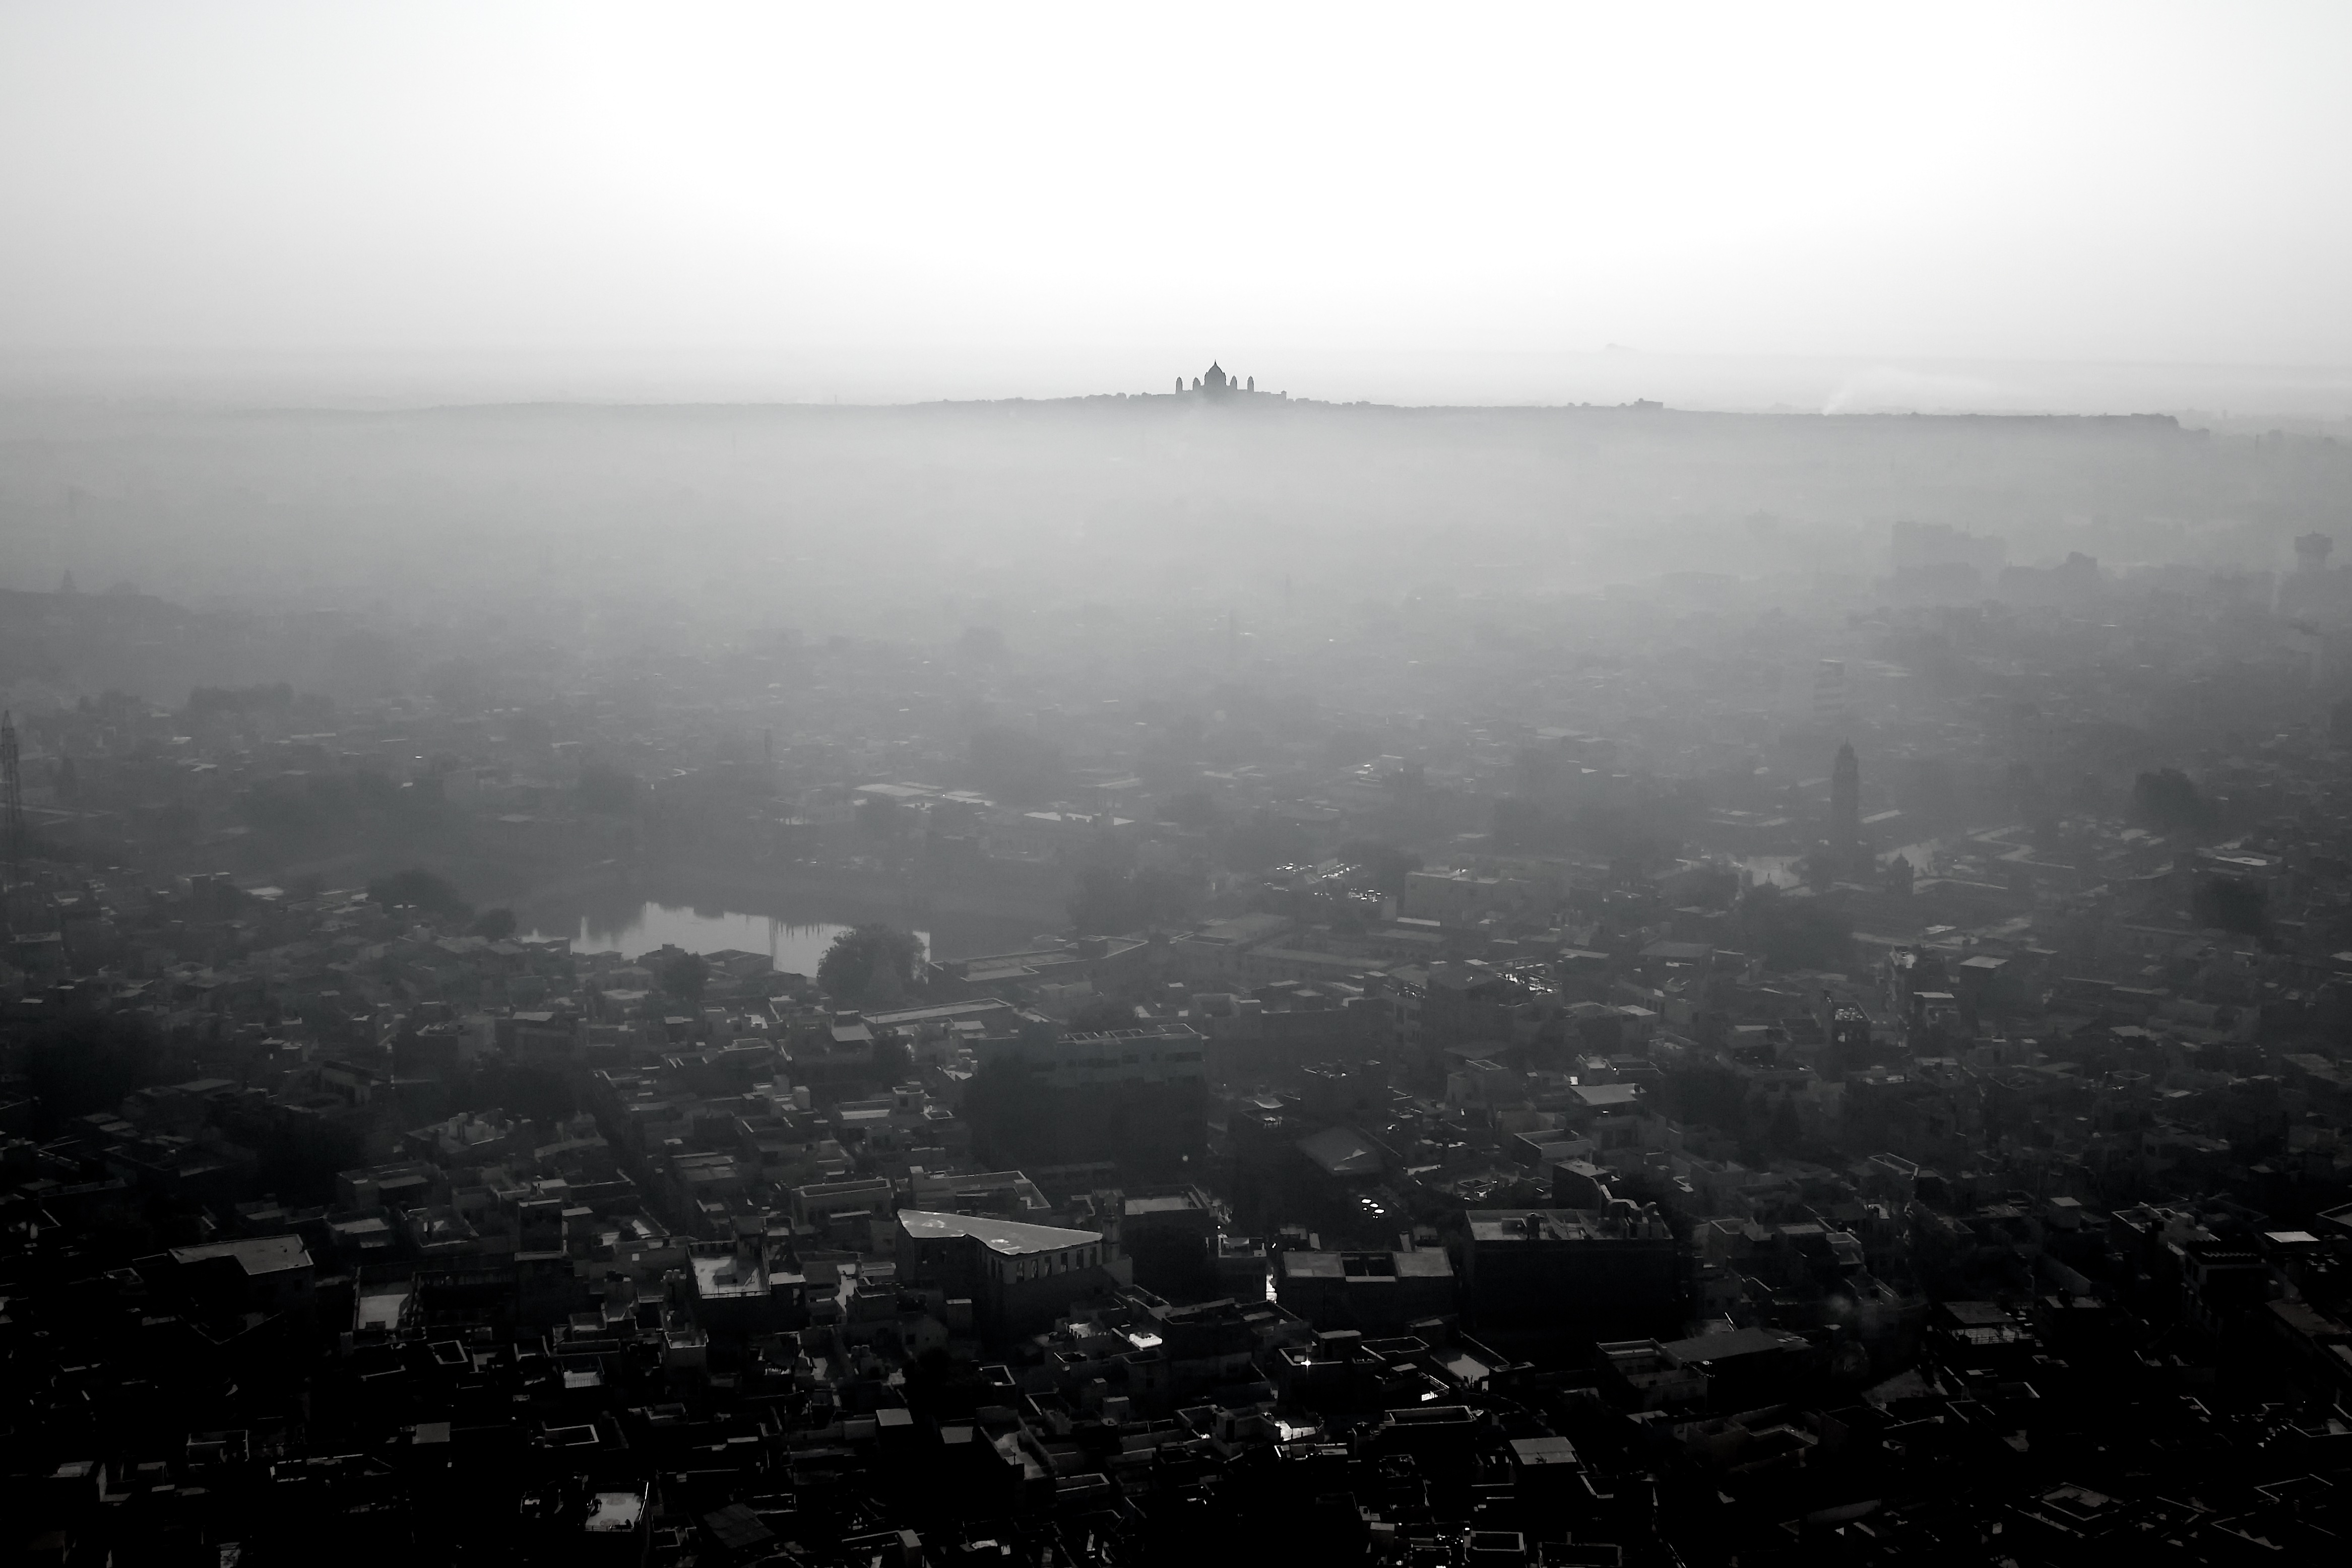
horizon, black and white, fog, mist, white, photography, sunlight, morning, dawn, city, atmosphere, dusk, weather, haze, taj mahal and black, darkness, monochrome, monochrome photography, atmospheric phenomenon, atmosphere of earth